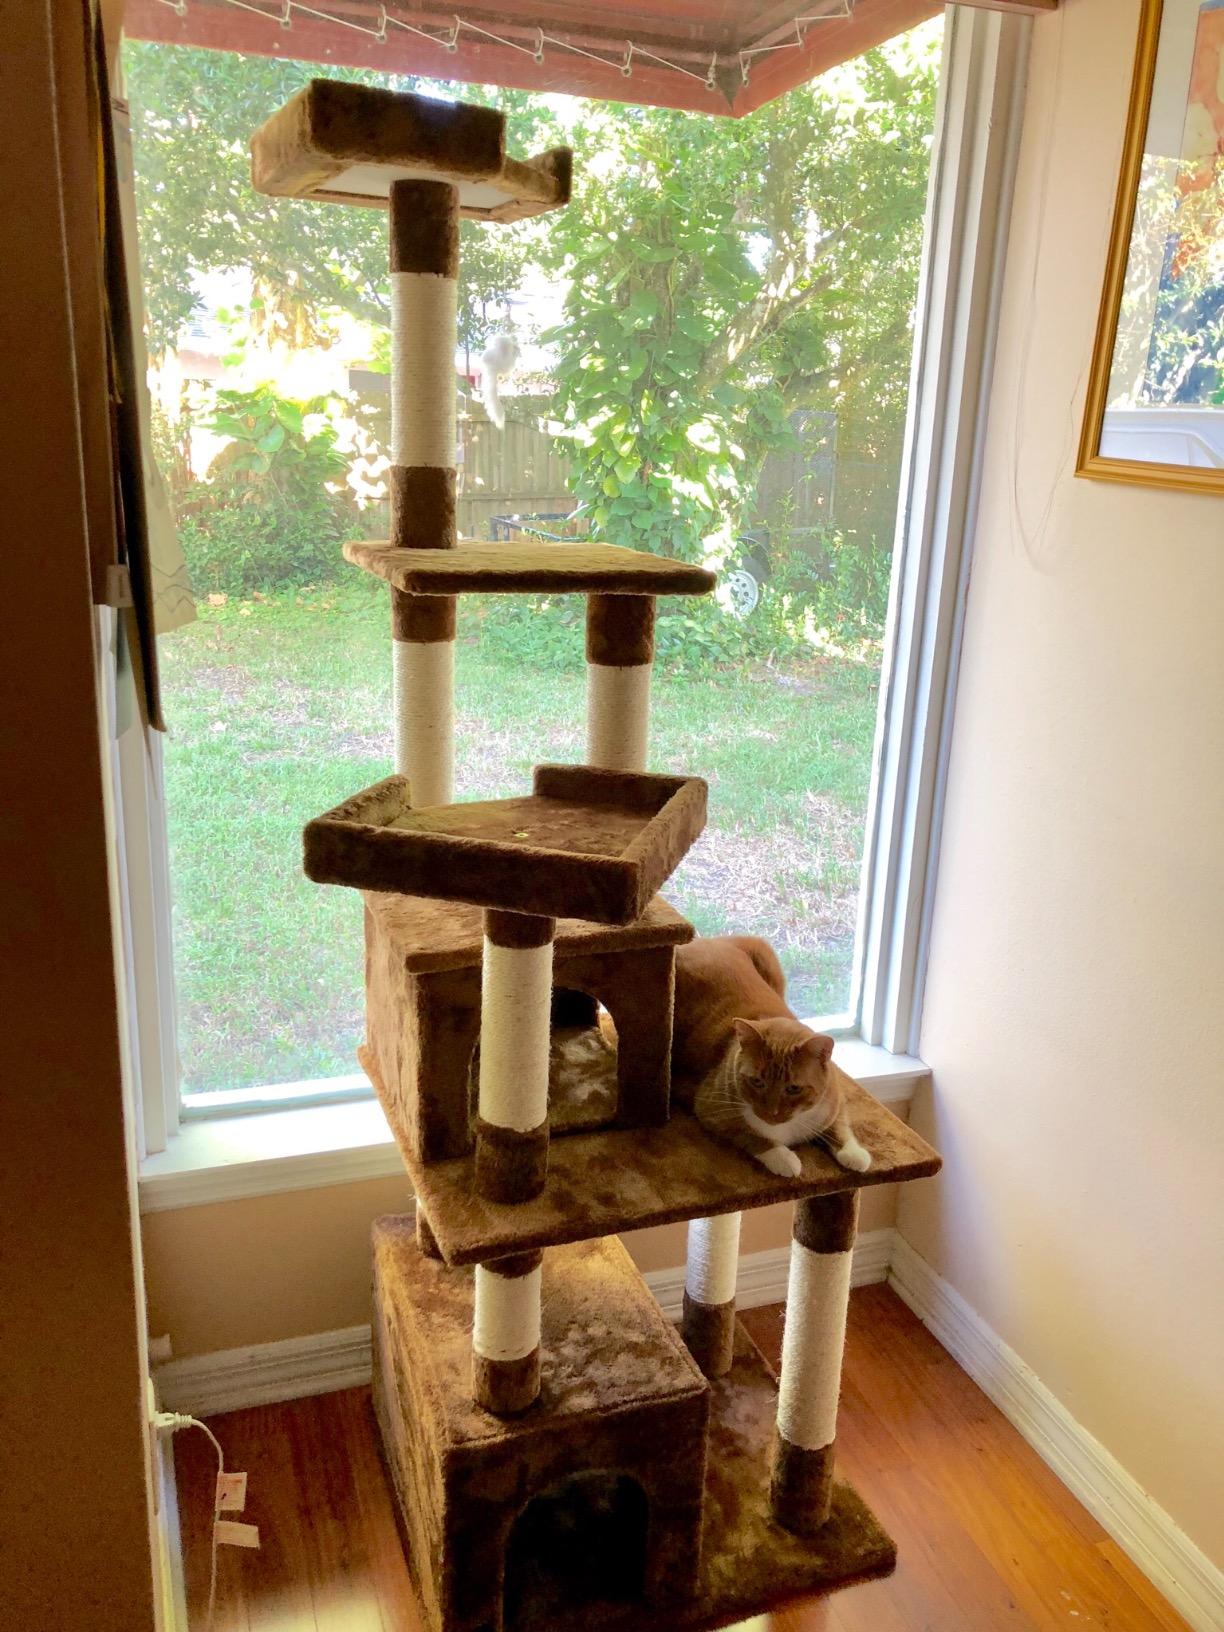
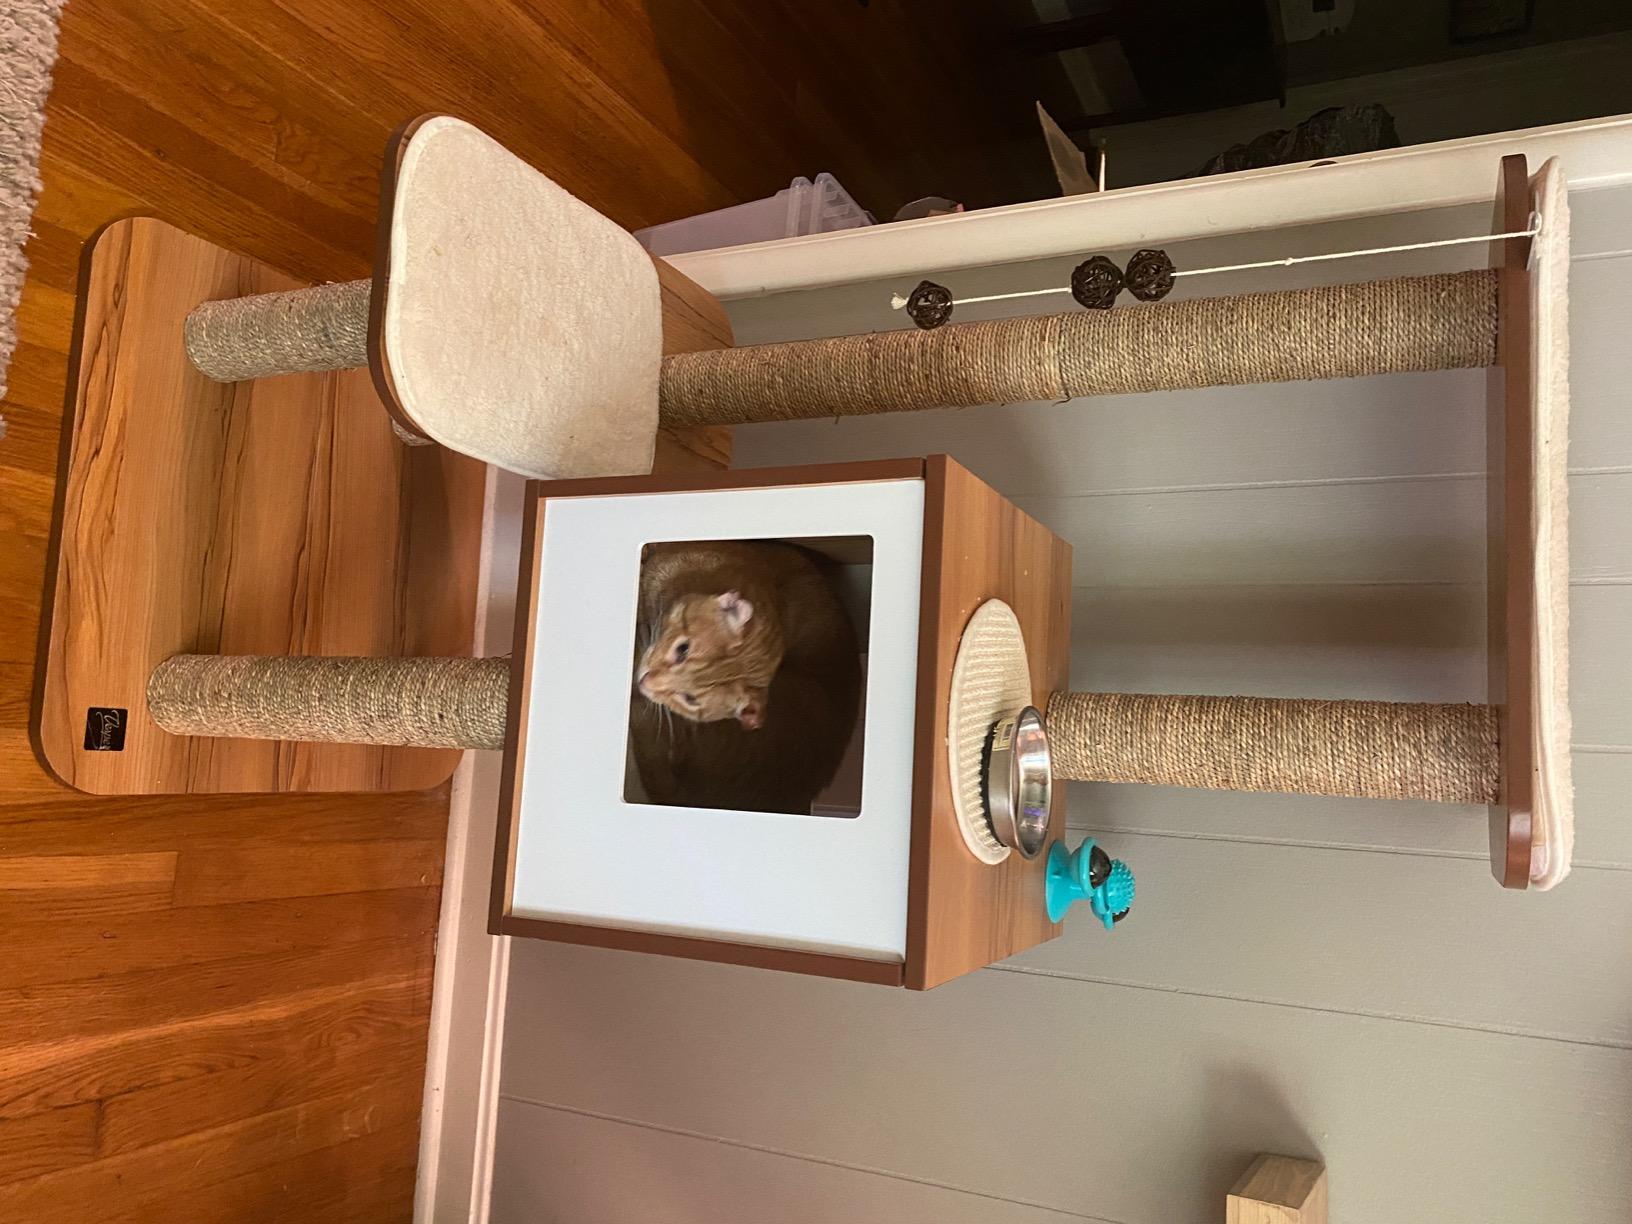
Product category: items_cat tree
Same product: no